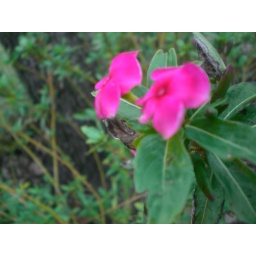
i call it the flower in front of seans house